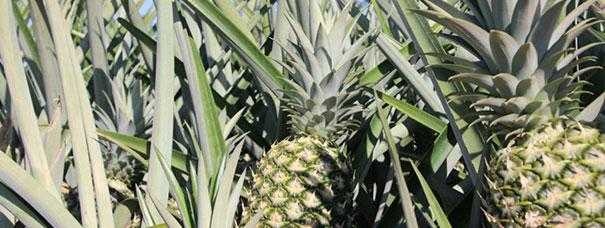
Label: Pineapple